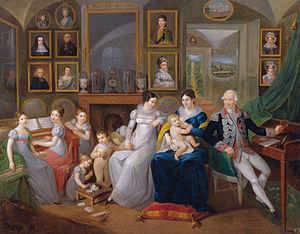
Argilliers est une commune française située dans le département du Gard, en région Occitanie.
Pierres noires : Les Classes moyennes du Salut est une trilogie inachevée de Joseph Malègue publiée en 1958, 18 ans après sa mort.